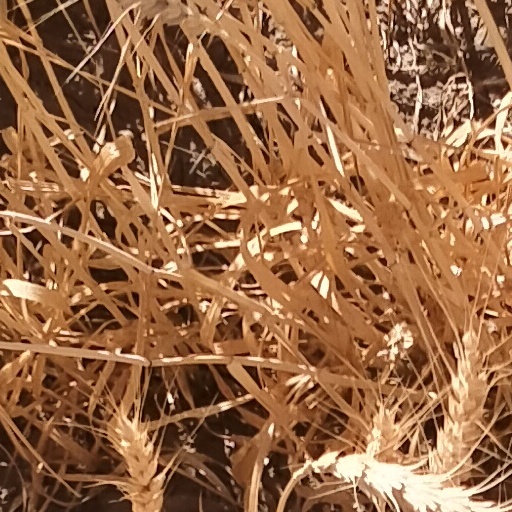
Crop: wheat